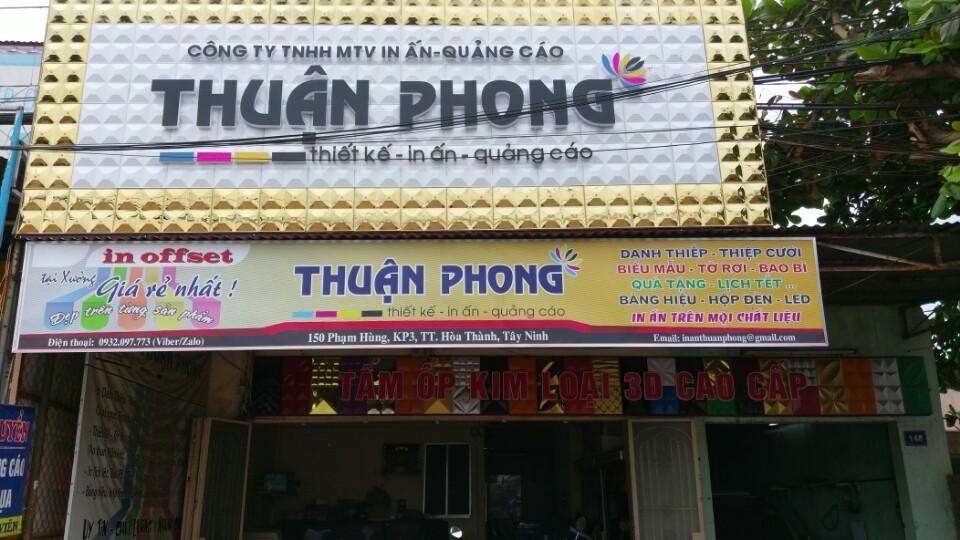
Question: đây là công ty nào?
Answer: công ty thuận phong